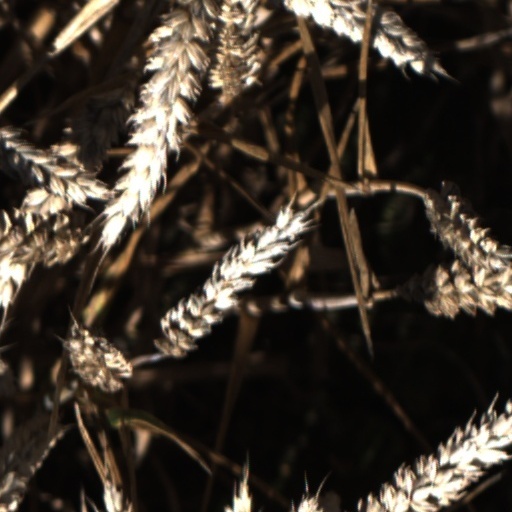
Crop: wheat